DoubleTree by Hilton Hotel Los Angeles Downtown

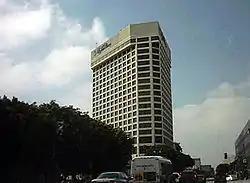
As the New Otani Hotel in 2005

The DoubleTree by Hilton Hotel Los Angeles Downtown is located in Los Angeles, California, USA. Managed by Rim Hospitality Inc., the hotel is located in the Little Tokyo area of downtown Los Angeles at 120 South Los Angeles Street.